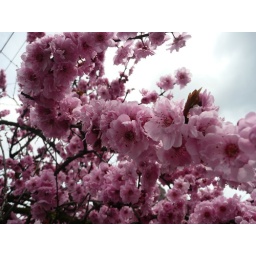
Another sign of spring, today all the cherry trees on Capitol HIll in Seattle burst out into bloom.